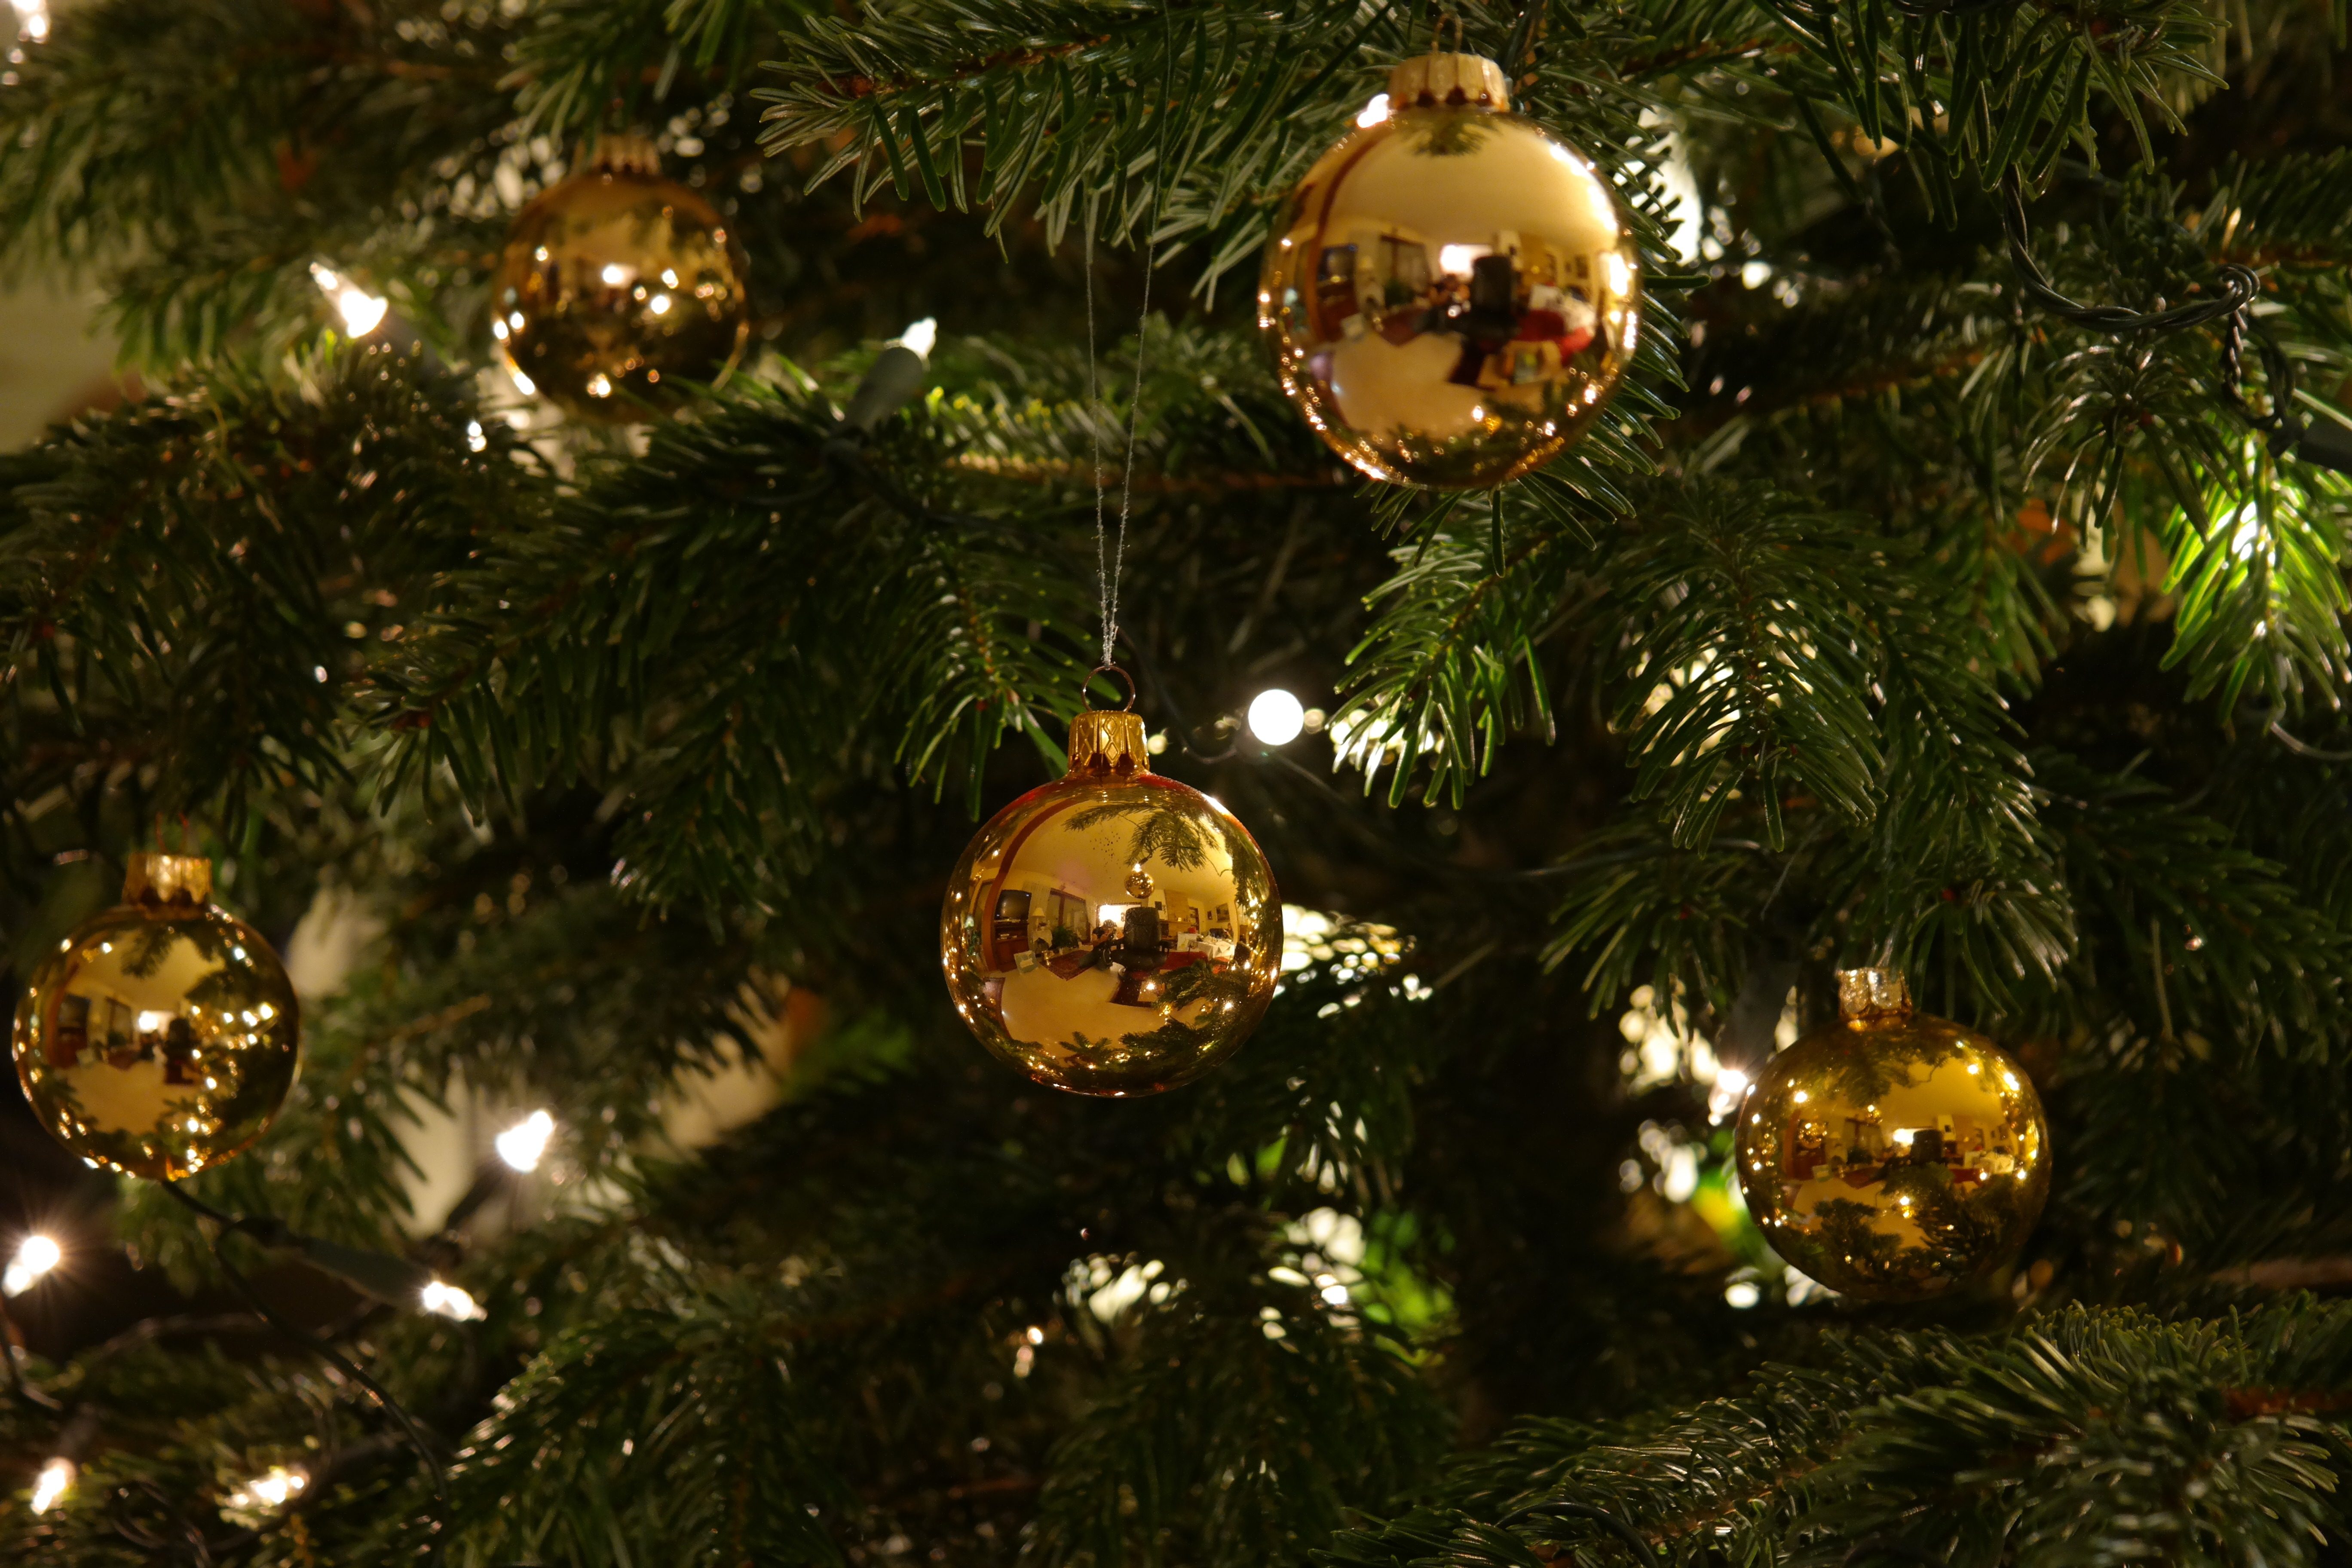
tree, branch, golden, holiday, christmas, fir, decor, christmas tree, christmas ornament, sparkle, christmas decoration, jewellery, glass ball, christmas eve, christmas ornaments, woody plant